Russell Canouse

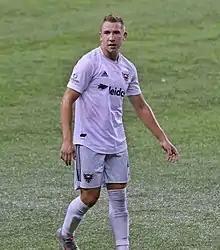
Canouse with D.C. United in 2020

Russell Canouse (born June 11, 1995) is an American professional soccer player who plays as a midfielder.